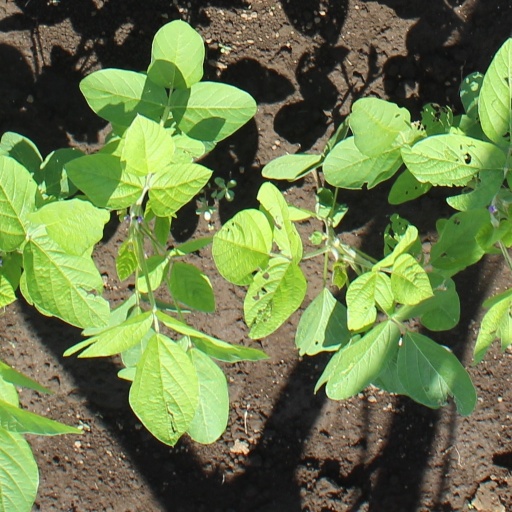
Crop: soybean